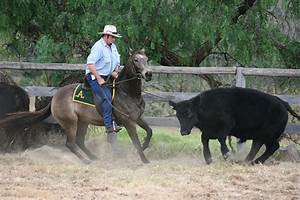
Label: horse